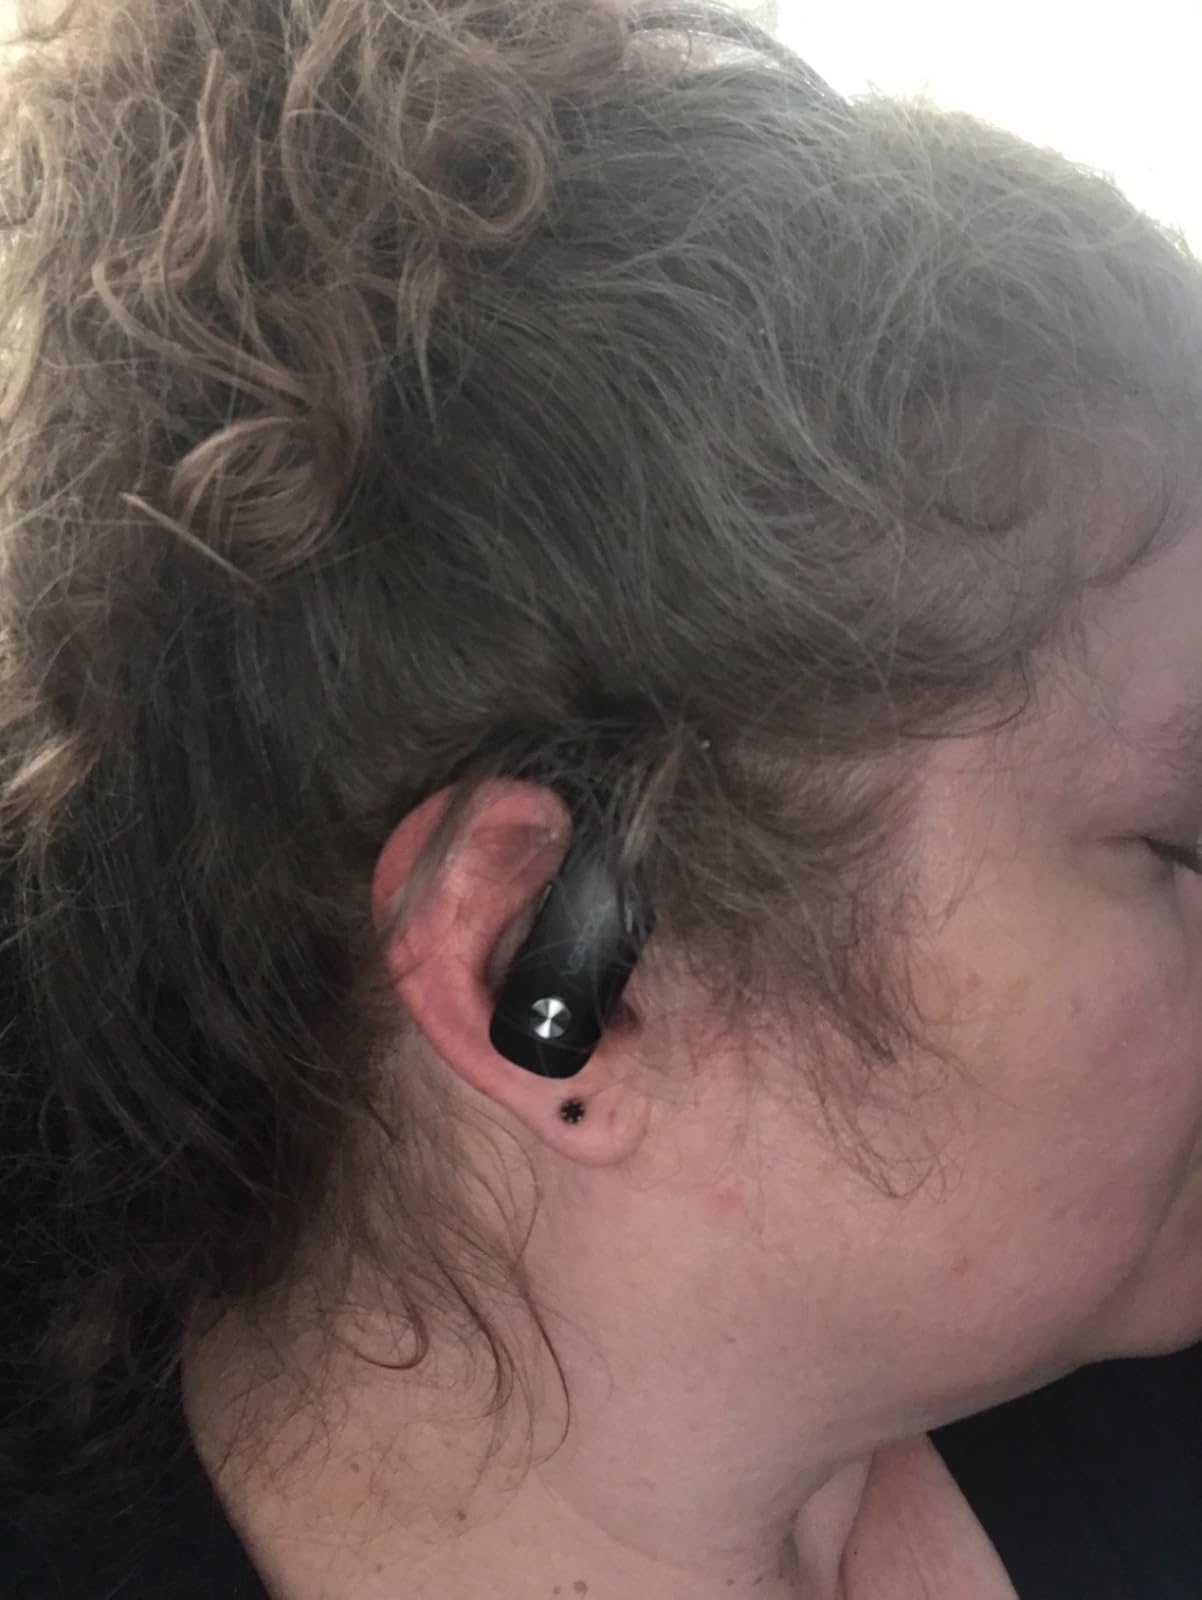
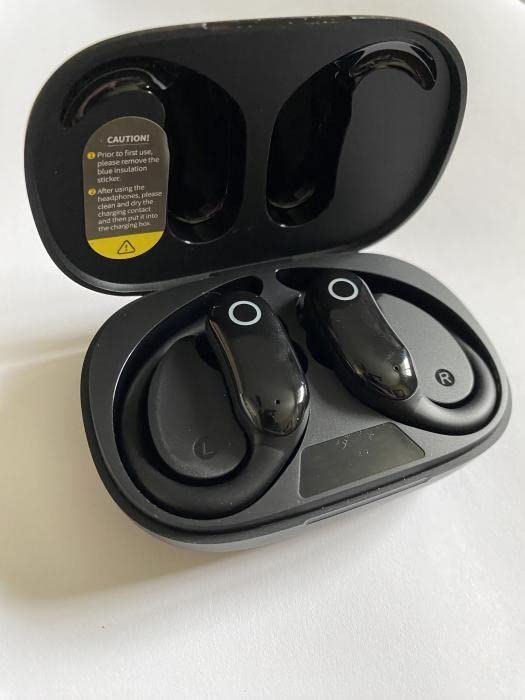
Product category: earbuds
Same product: no